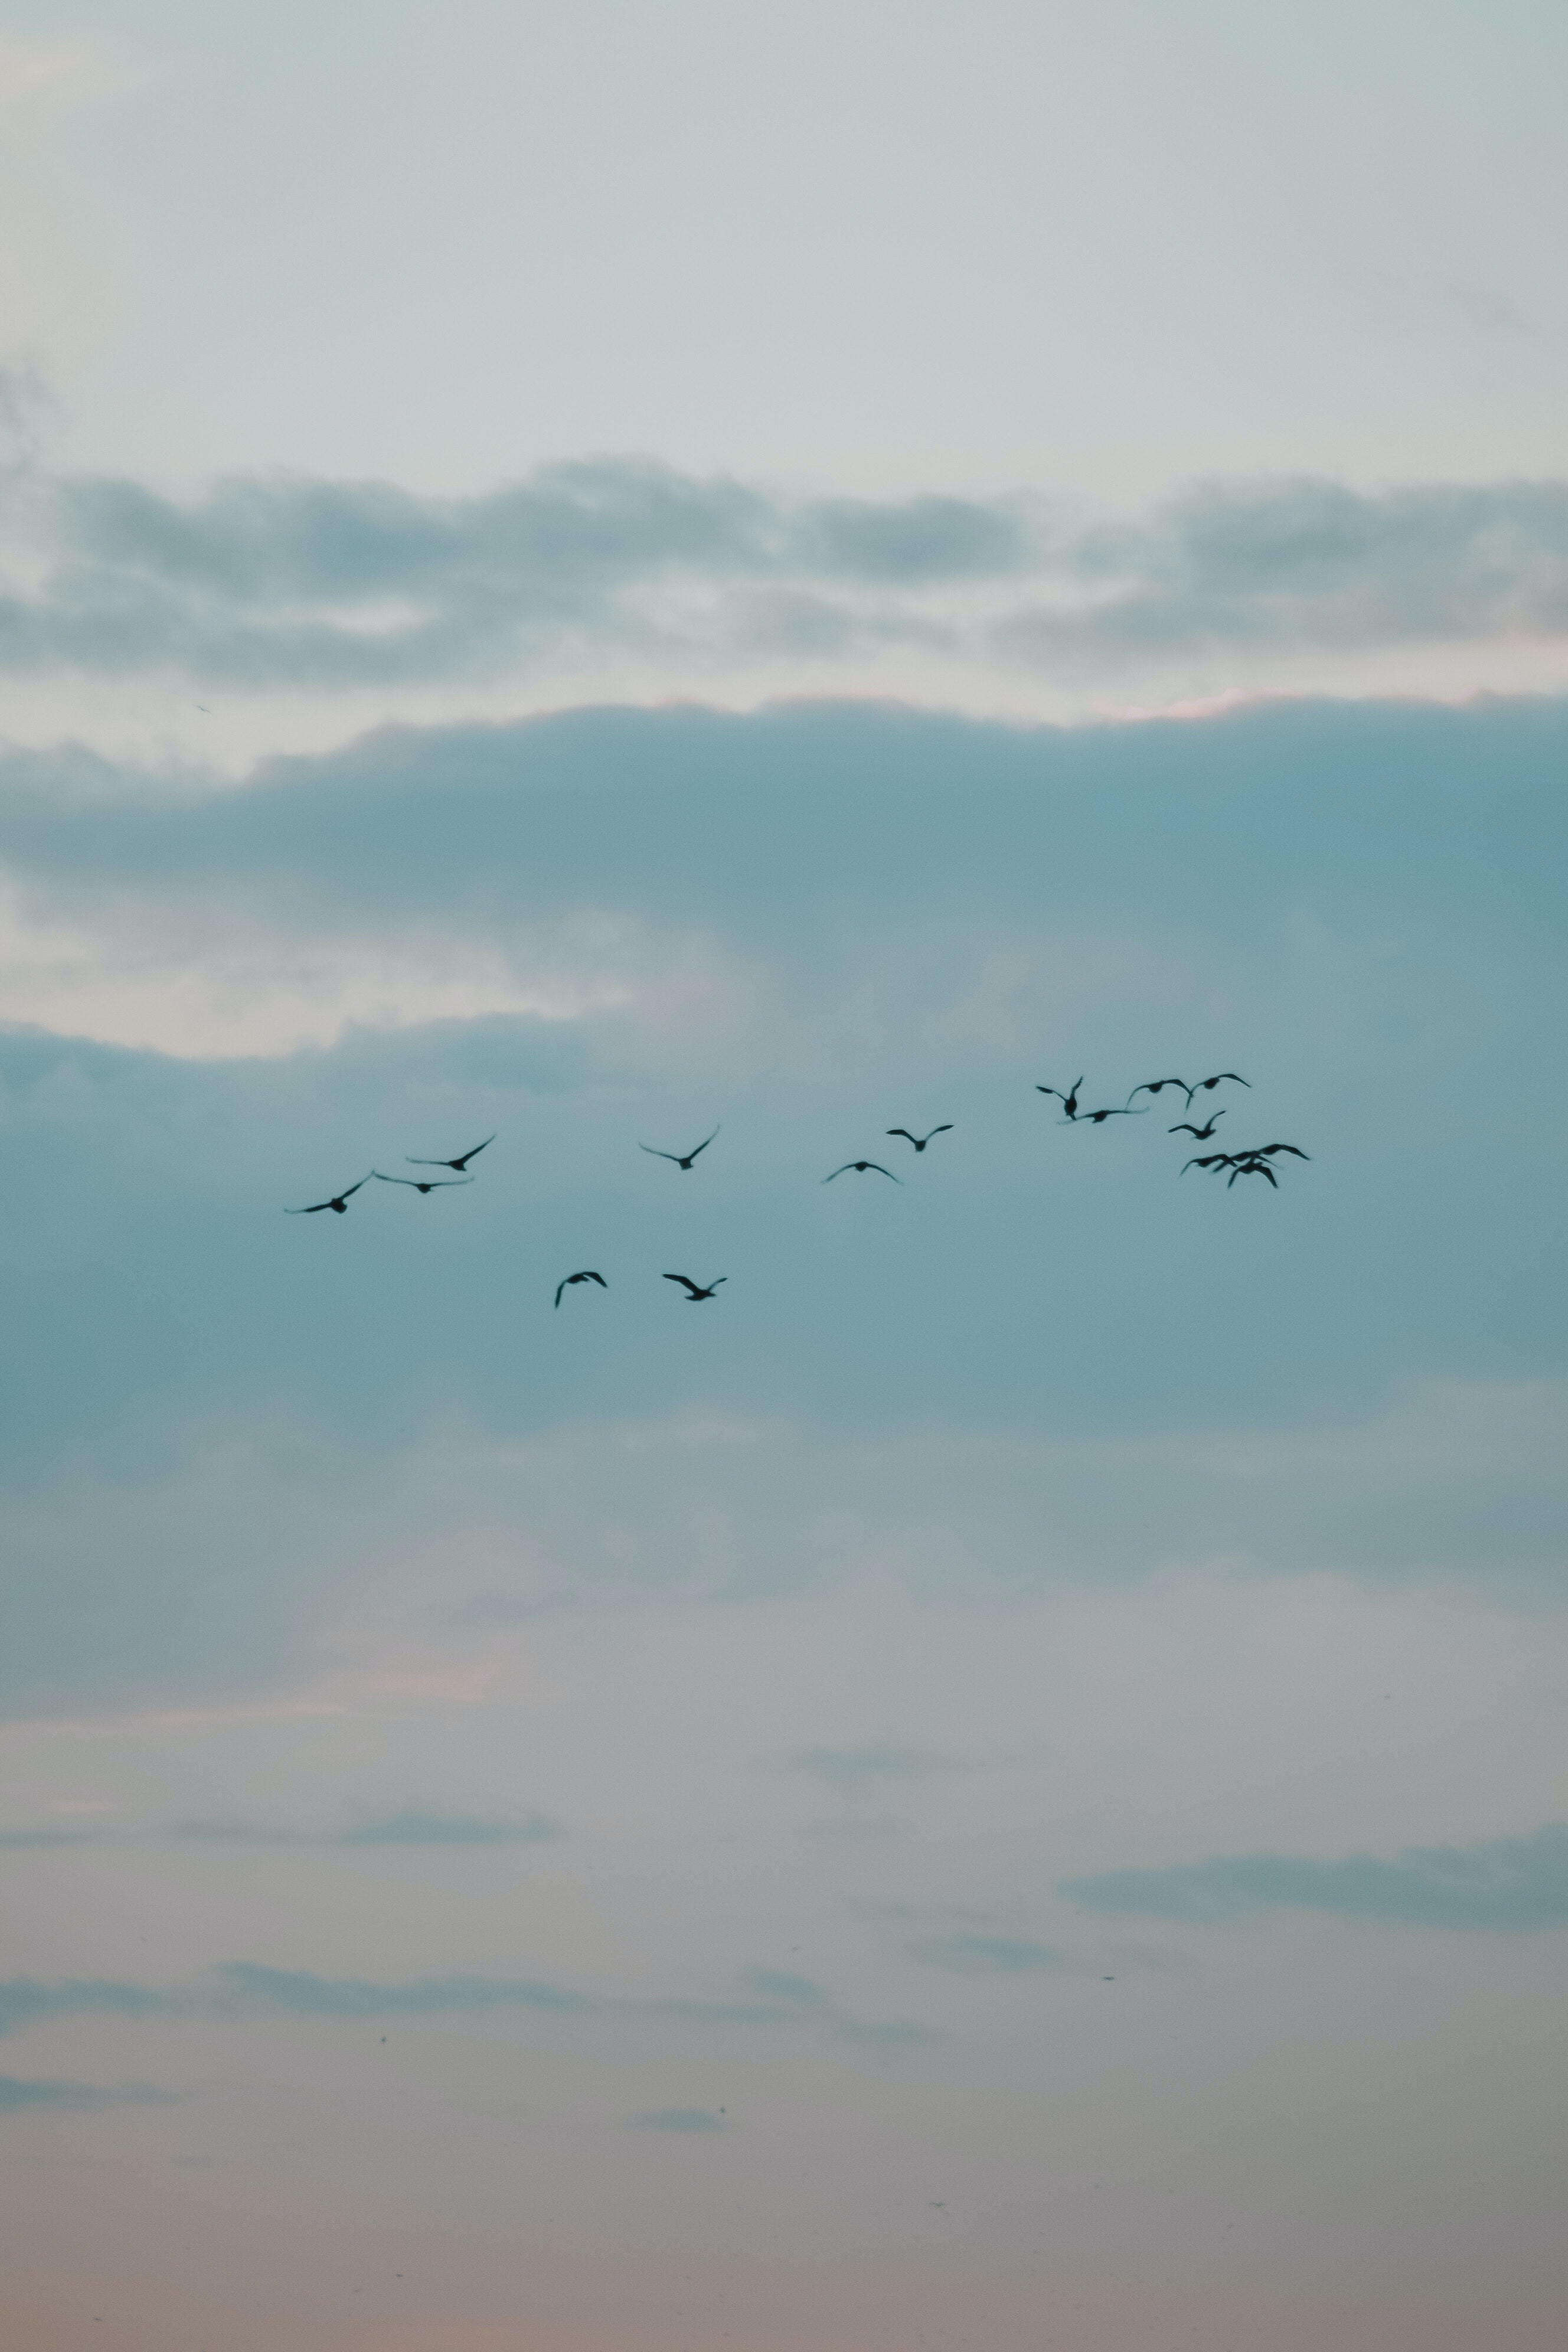
natural, cloud, bird, sky, atmosphere, azure, animal migration, bird migration, wing, horizon, flock, landscape, water bird, wildlife, cumulus, meteorological phenomenon, evening, seabird, ocean, dusk, flight